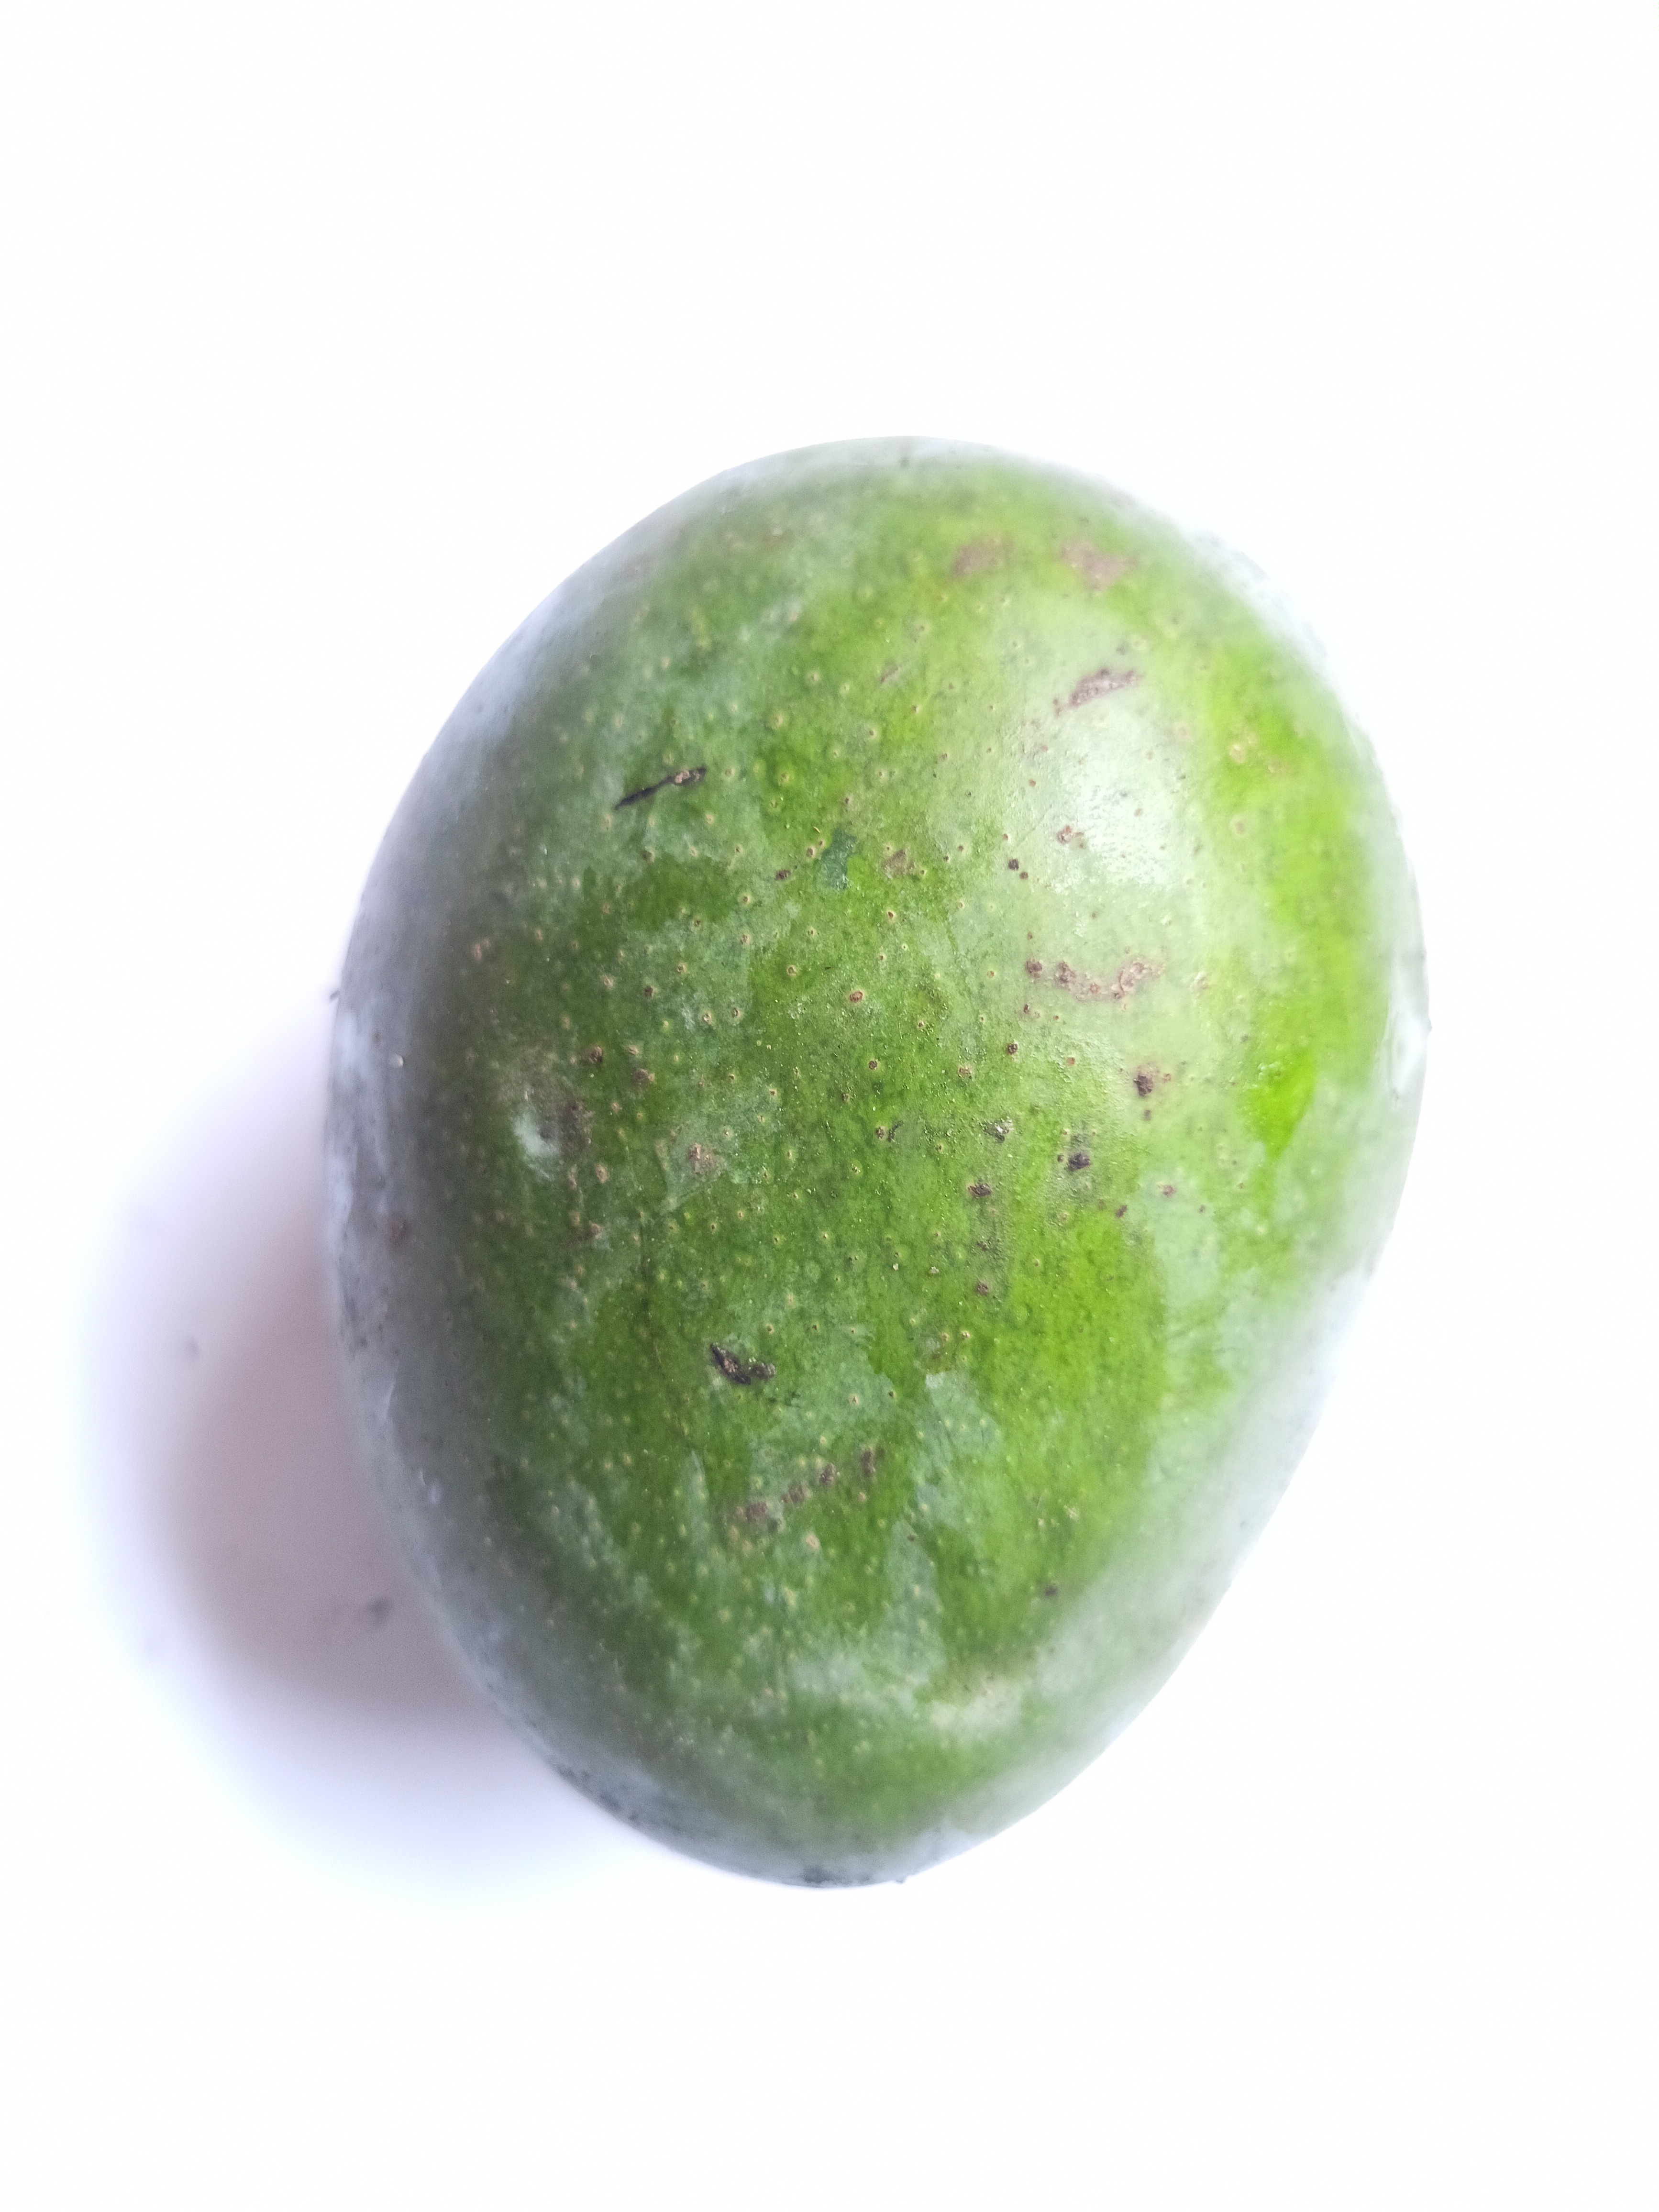
Mango variety: Khrishapat